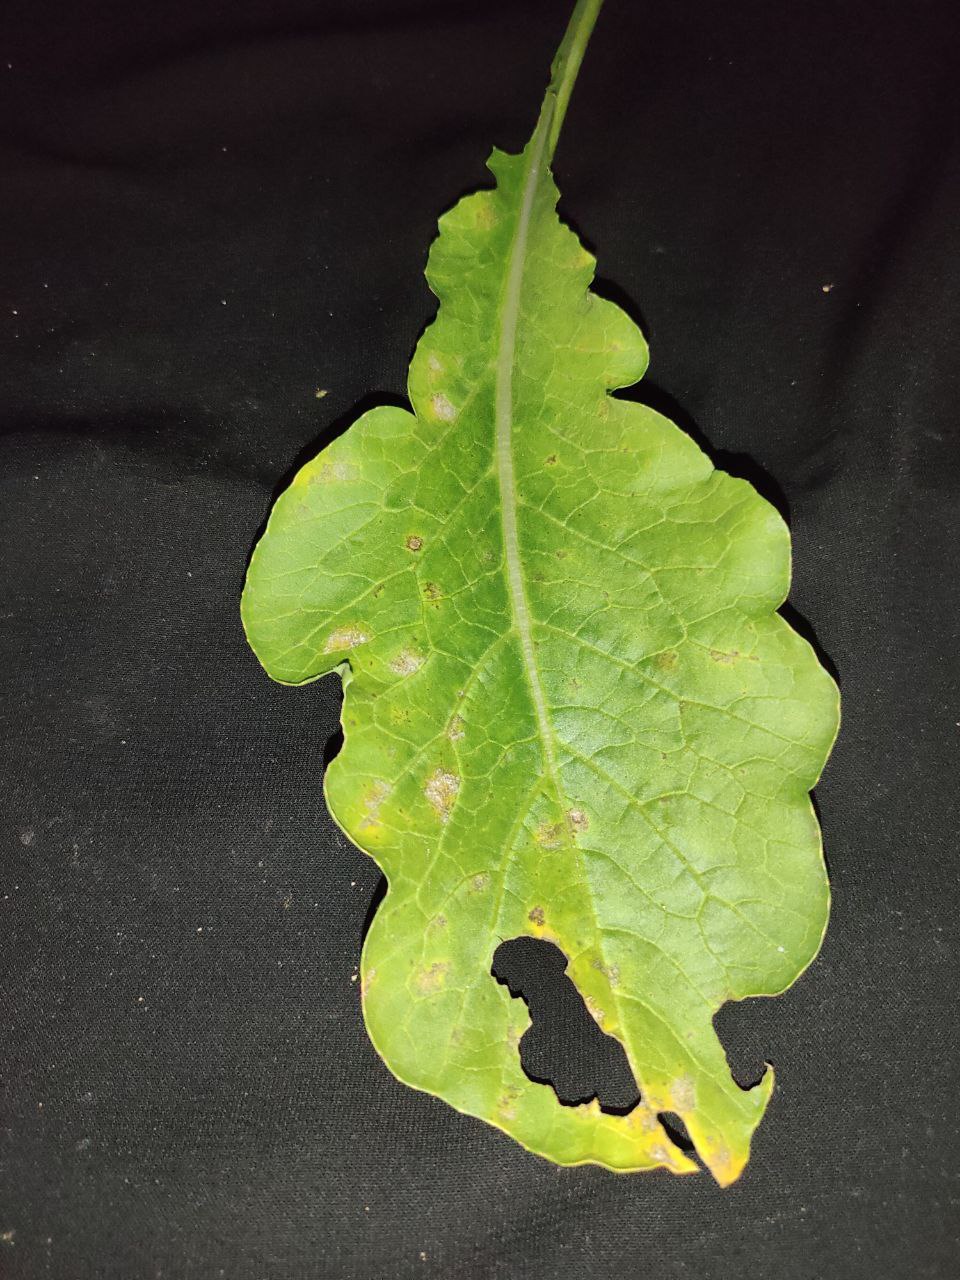
Label: Downey mildew